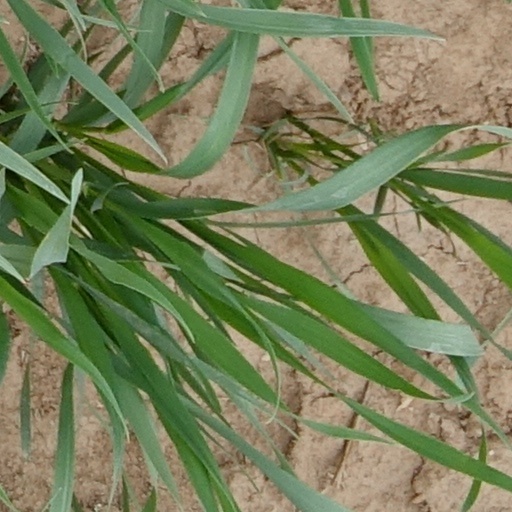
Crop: wheat